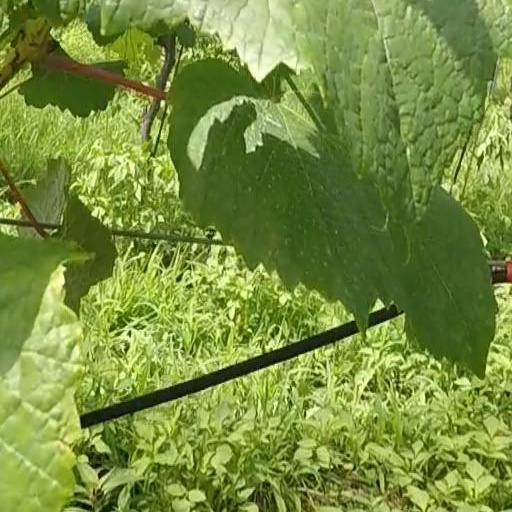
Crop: grape